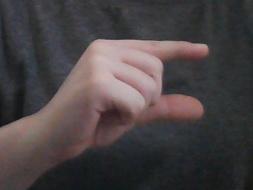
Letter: dal